Answer in natural language. Which point is closer to the camera taking this photo, point A  or point B? Choose between the following options: A or B
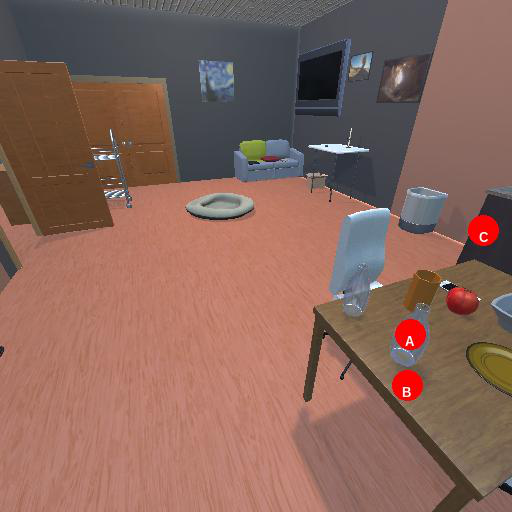
<answer>A</answer>